Ilocano language

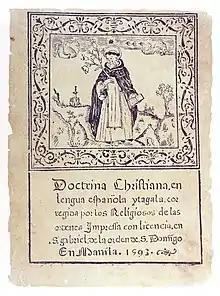
Doctrina Cristiana by Francisco Lopez

During the Spanish regime, Iloco poetry was heavily influenced by Spanish literary forms, with the earliest written Iloco poems largely based on romances translated from Spanish by Francisco Lopez. In 1621, Lopez published the "Doctrina Christiana", the first book printed in Iloco. The 17th-century author Pedro Bucaneg, known for his collaboration with Lopez on the "Doctrina", is celebrated as the ""Father of Ilocano Poetry and Literature", credited for composing the epic poem "Biag ni Lam-ang" ("Life of Lam-ang"), which narrates the adventures of the Ilocano hero Lam-ang. A study of Iloco poetry can also be found in the "Gramatica Ilokana", published in 1895, which is based on Lopez's earlier work, "Arte de la Lengua Iloca", published in 1627 but likely written before 1606.